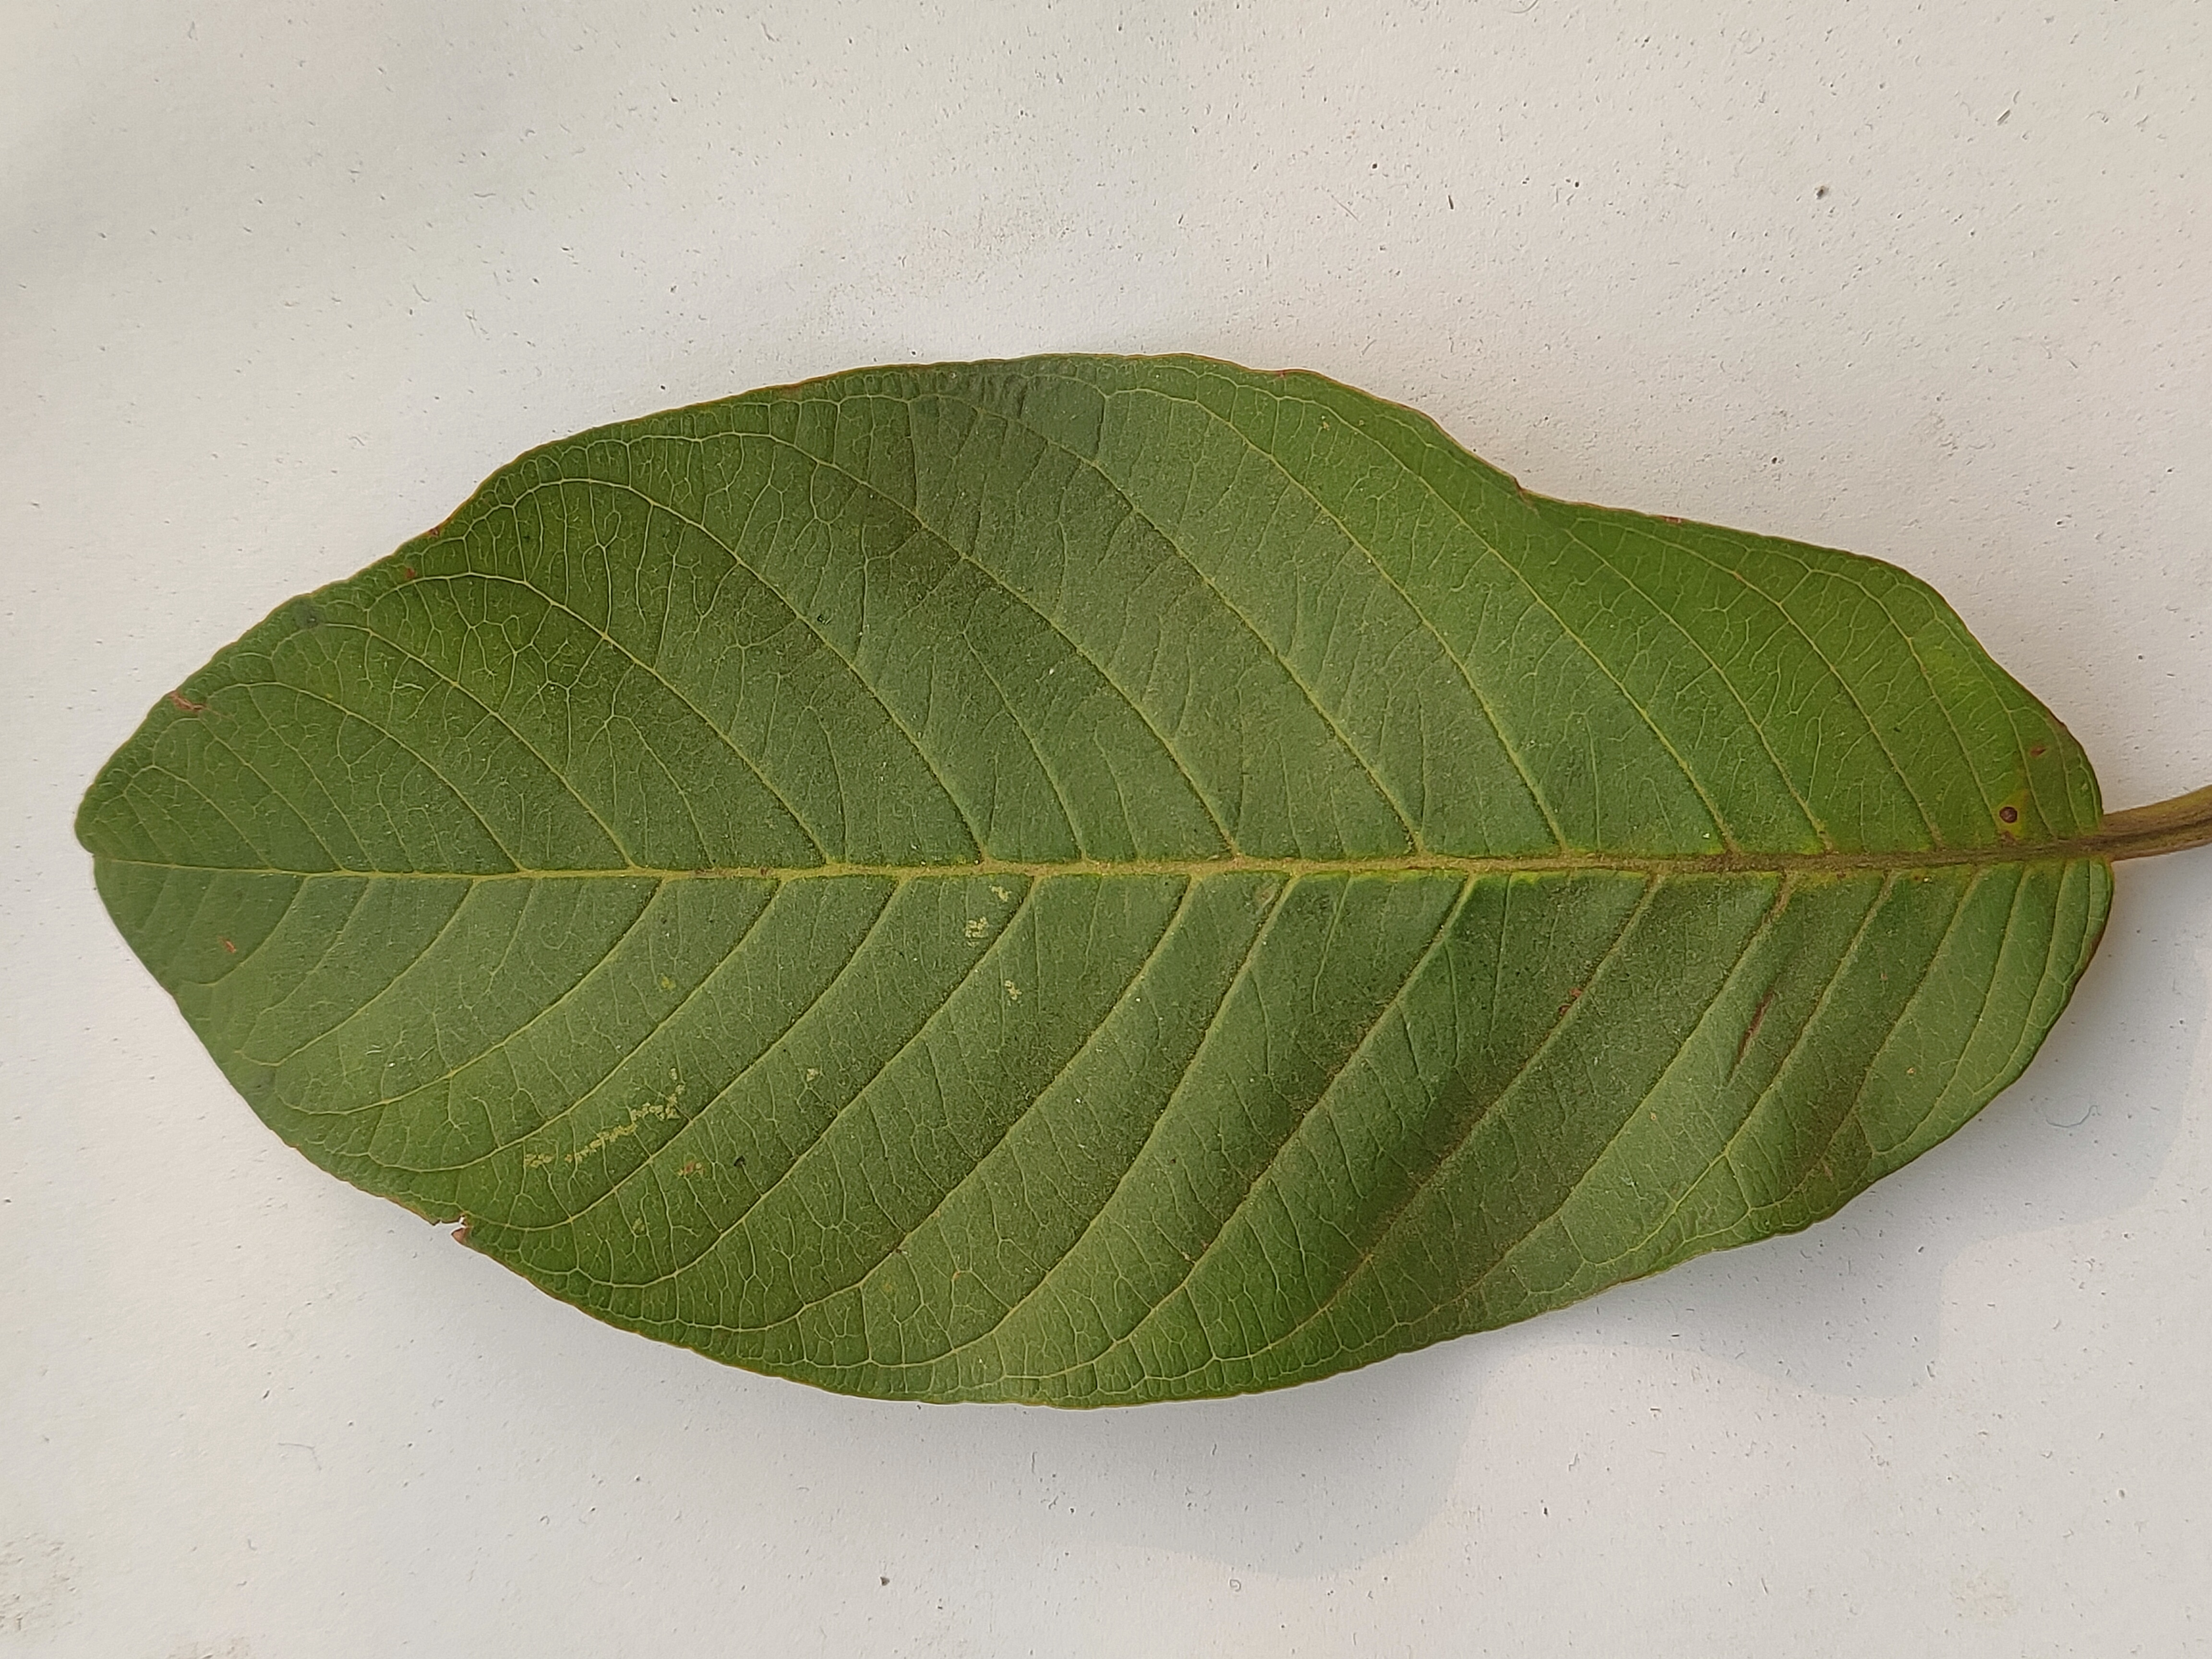
Leaf variety: Guava